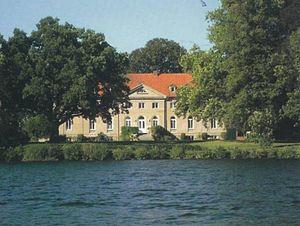
L'île de Stintenbourg est une petite île habitée du lac Schaal, en Mecklembourg-Poméranie.
Le comte Albrecht von Bernstorff est un éminent diplomate allemand ayant résisté au nazisme. Appartenant aux membres les plus importants de la résistance dans le cadre du ministère des Affaires étrangères, il est l'une des principales figures de l'opposition libérale au nazisme.